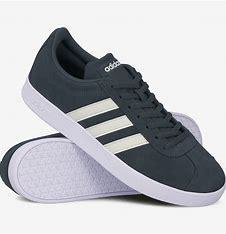
Brand: Adidas
Model: VL Court 2